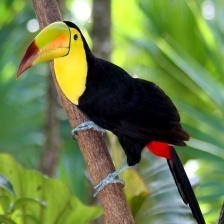
Species: TOUCHAN
Scientific name: RAMPHASTIDAE
ImageNet parent category: toucan